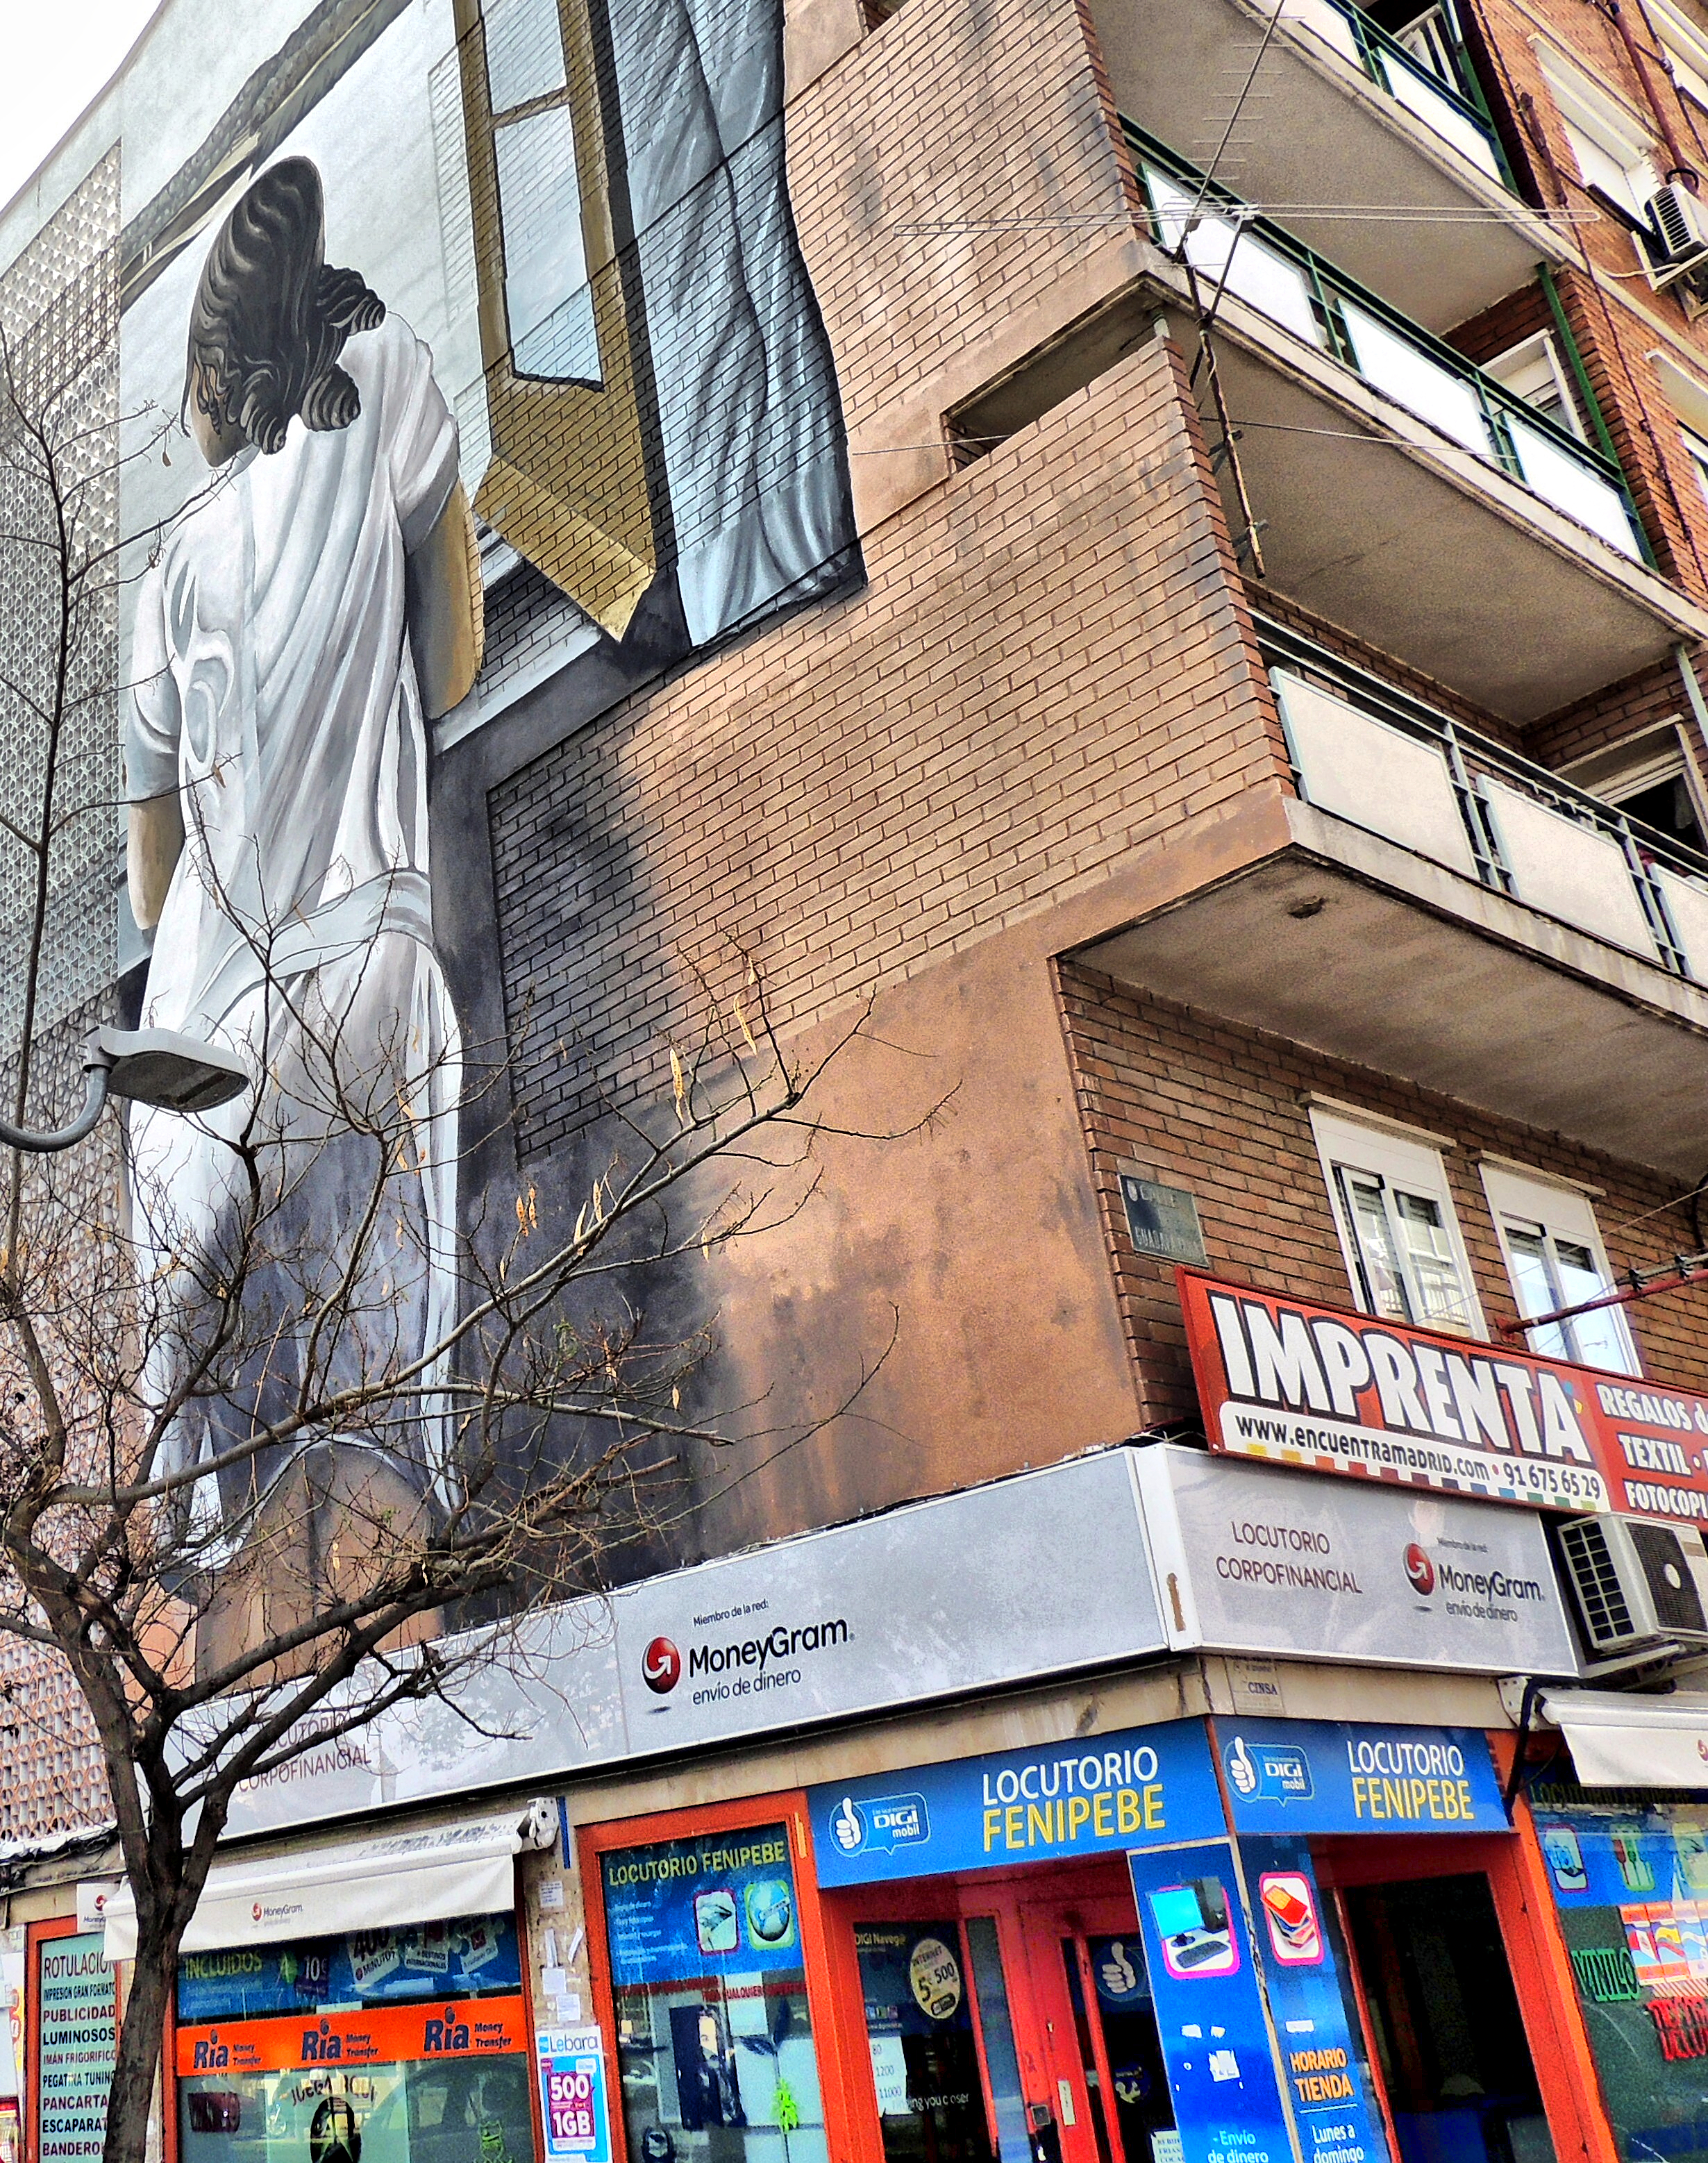
architecture, road, street, city, advertising, downtown, europe, facade, art, spain, espagne, madrid, mural, calle, europa, arte, rua, espanha, pintura, espana, torrejondeardoz, comunidadmadrid, neighbourhood, urban area, human settlement